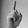
ASL letter: D